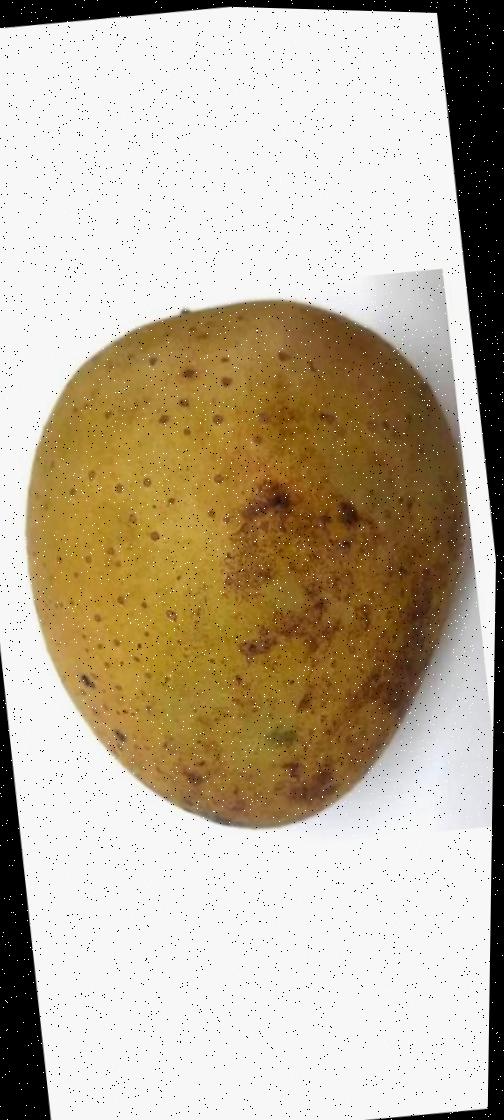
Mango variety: Gourmoti